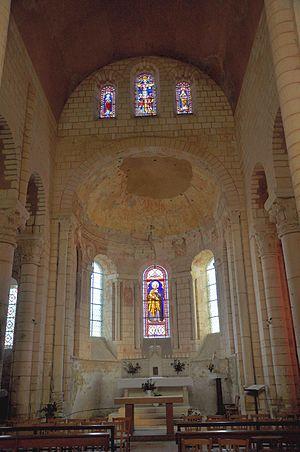
Méobecq (Indre) - Abattiale - Nef centrale.
L'abbatiale Saint-Pierre de Méobecq est une église abbatiale française. Elle est située sur le territoire de la commune de Méobecq, dans le département de l'Indre, en région Centre-Val de Loire.